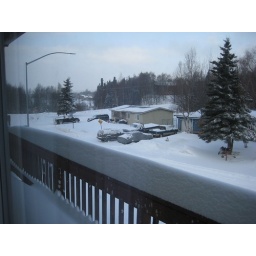
I think I'm looking north up our street from the front window in the living room...